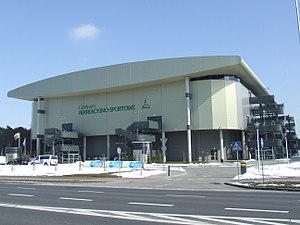
Clara Tauson / Karriere / 2019 / Fed Cup i Polen
Fed Cup skal spilles i Hala Widowiskowo-Sportowa.
Clara Tauson er en dansk tennisspiller, der repræsenterer KB Tennis og Danmarks Fed Cup-hold. Som 13-årig blev hun i 2016 danmarksmester i tennis, som den yngste i historien. Hun er regerende europæisk ungdoms-OL mester fra 2017, og U/18-europamester fra 2018. På ITF World Tennis Tour Juniors har hun vundet ni singleturneringer, hvoraf sejren ved Australian Open 2019 er den største. Ved ITF Junior Masters 2018 var hun turneringens yngste spiller, og vandt bronze. Siden debuten på ITF Women's Circuit i september 2017 har hun været i otte finaler, hvor hun som 14-årig vandt den første ‘voksen’ titel. I slutningen af januar 2019 kom hun som den første danske pigespiller nogensinde på juniorverdensranglistens førsteplads.